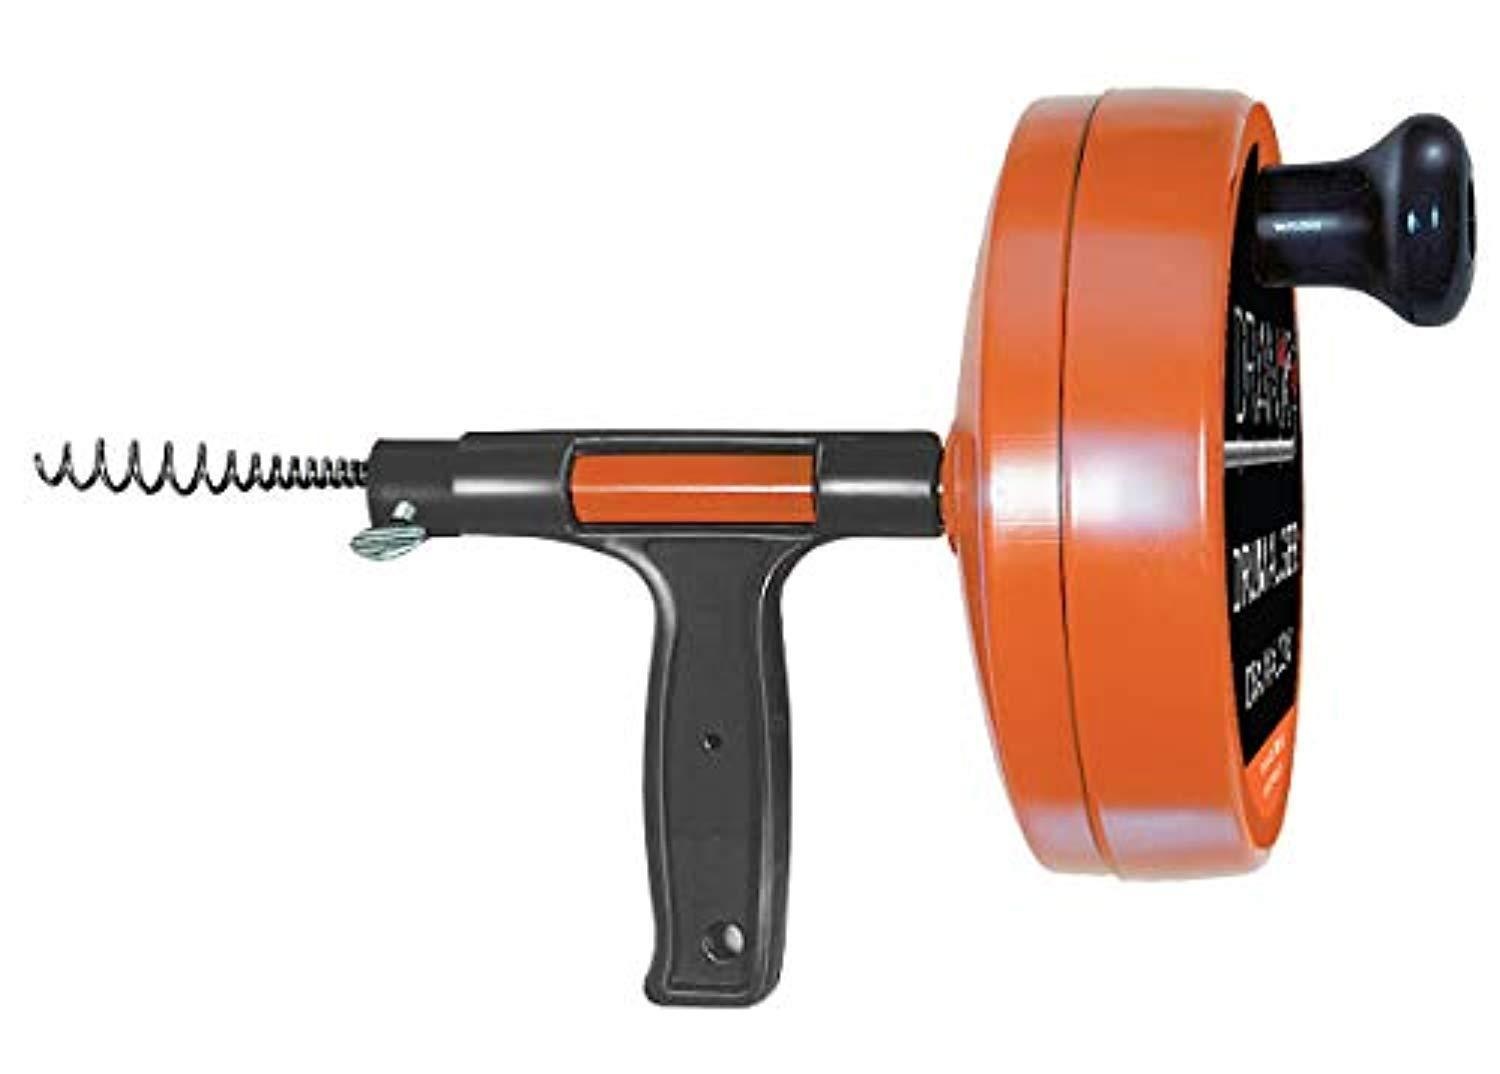
Drainx Pro 50-FT Steel Drum Auger Plumbing Snake with Work Gloves and Storage Bag
Features a lasting and durable steel drum housing with grip handle for easy use, for decades of money saving service 50-Ft x 1/4" Dia. Drain Snake , with spiral head designed for 1-1/4" through 3" pipes This hand-driven drain auger will clear your househould drain clogs easily without calling a plumber Grip handle and turning knob allows you to use this tool easily to manually drive the drain snake to unclog your pipes. Thumbscrew keeps the drain snake secure in its housing while the drum is not in use. Easy Work Gloves and Zipper Carrying Pouch Included. Great for use in kitchen and bathroom sinks, bathtubs, showers, and drainage pipes. Instruction manual is visible on this page.
Brand: DrainX
Category: Hardware > Tools > Plungers > Sink Plungers